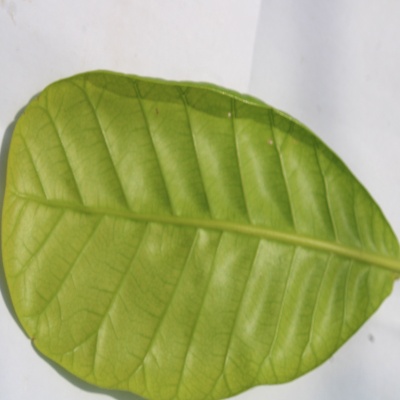
Crop: Cashew
Condition: healthy